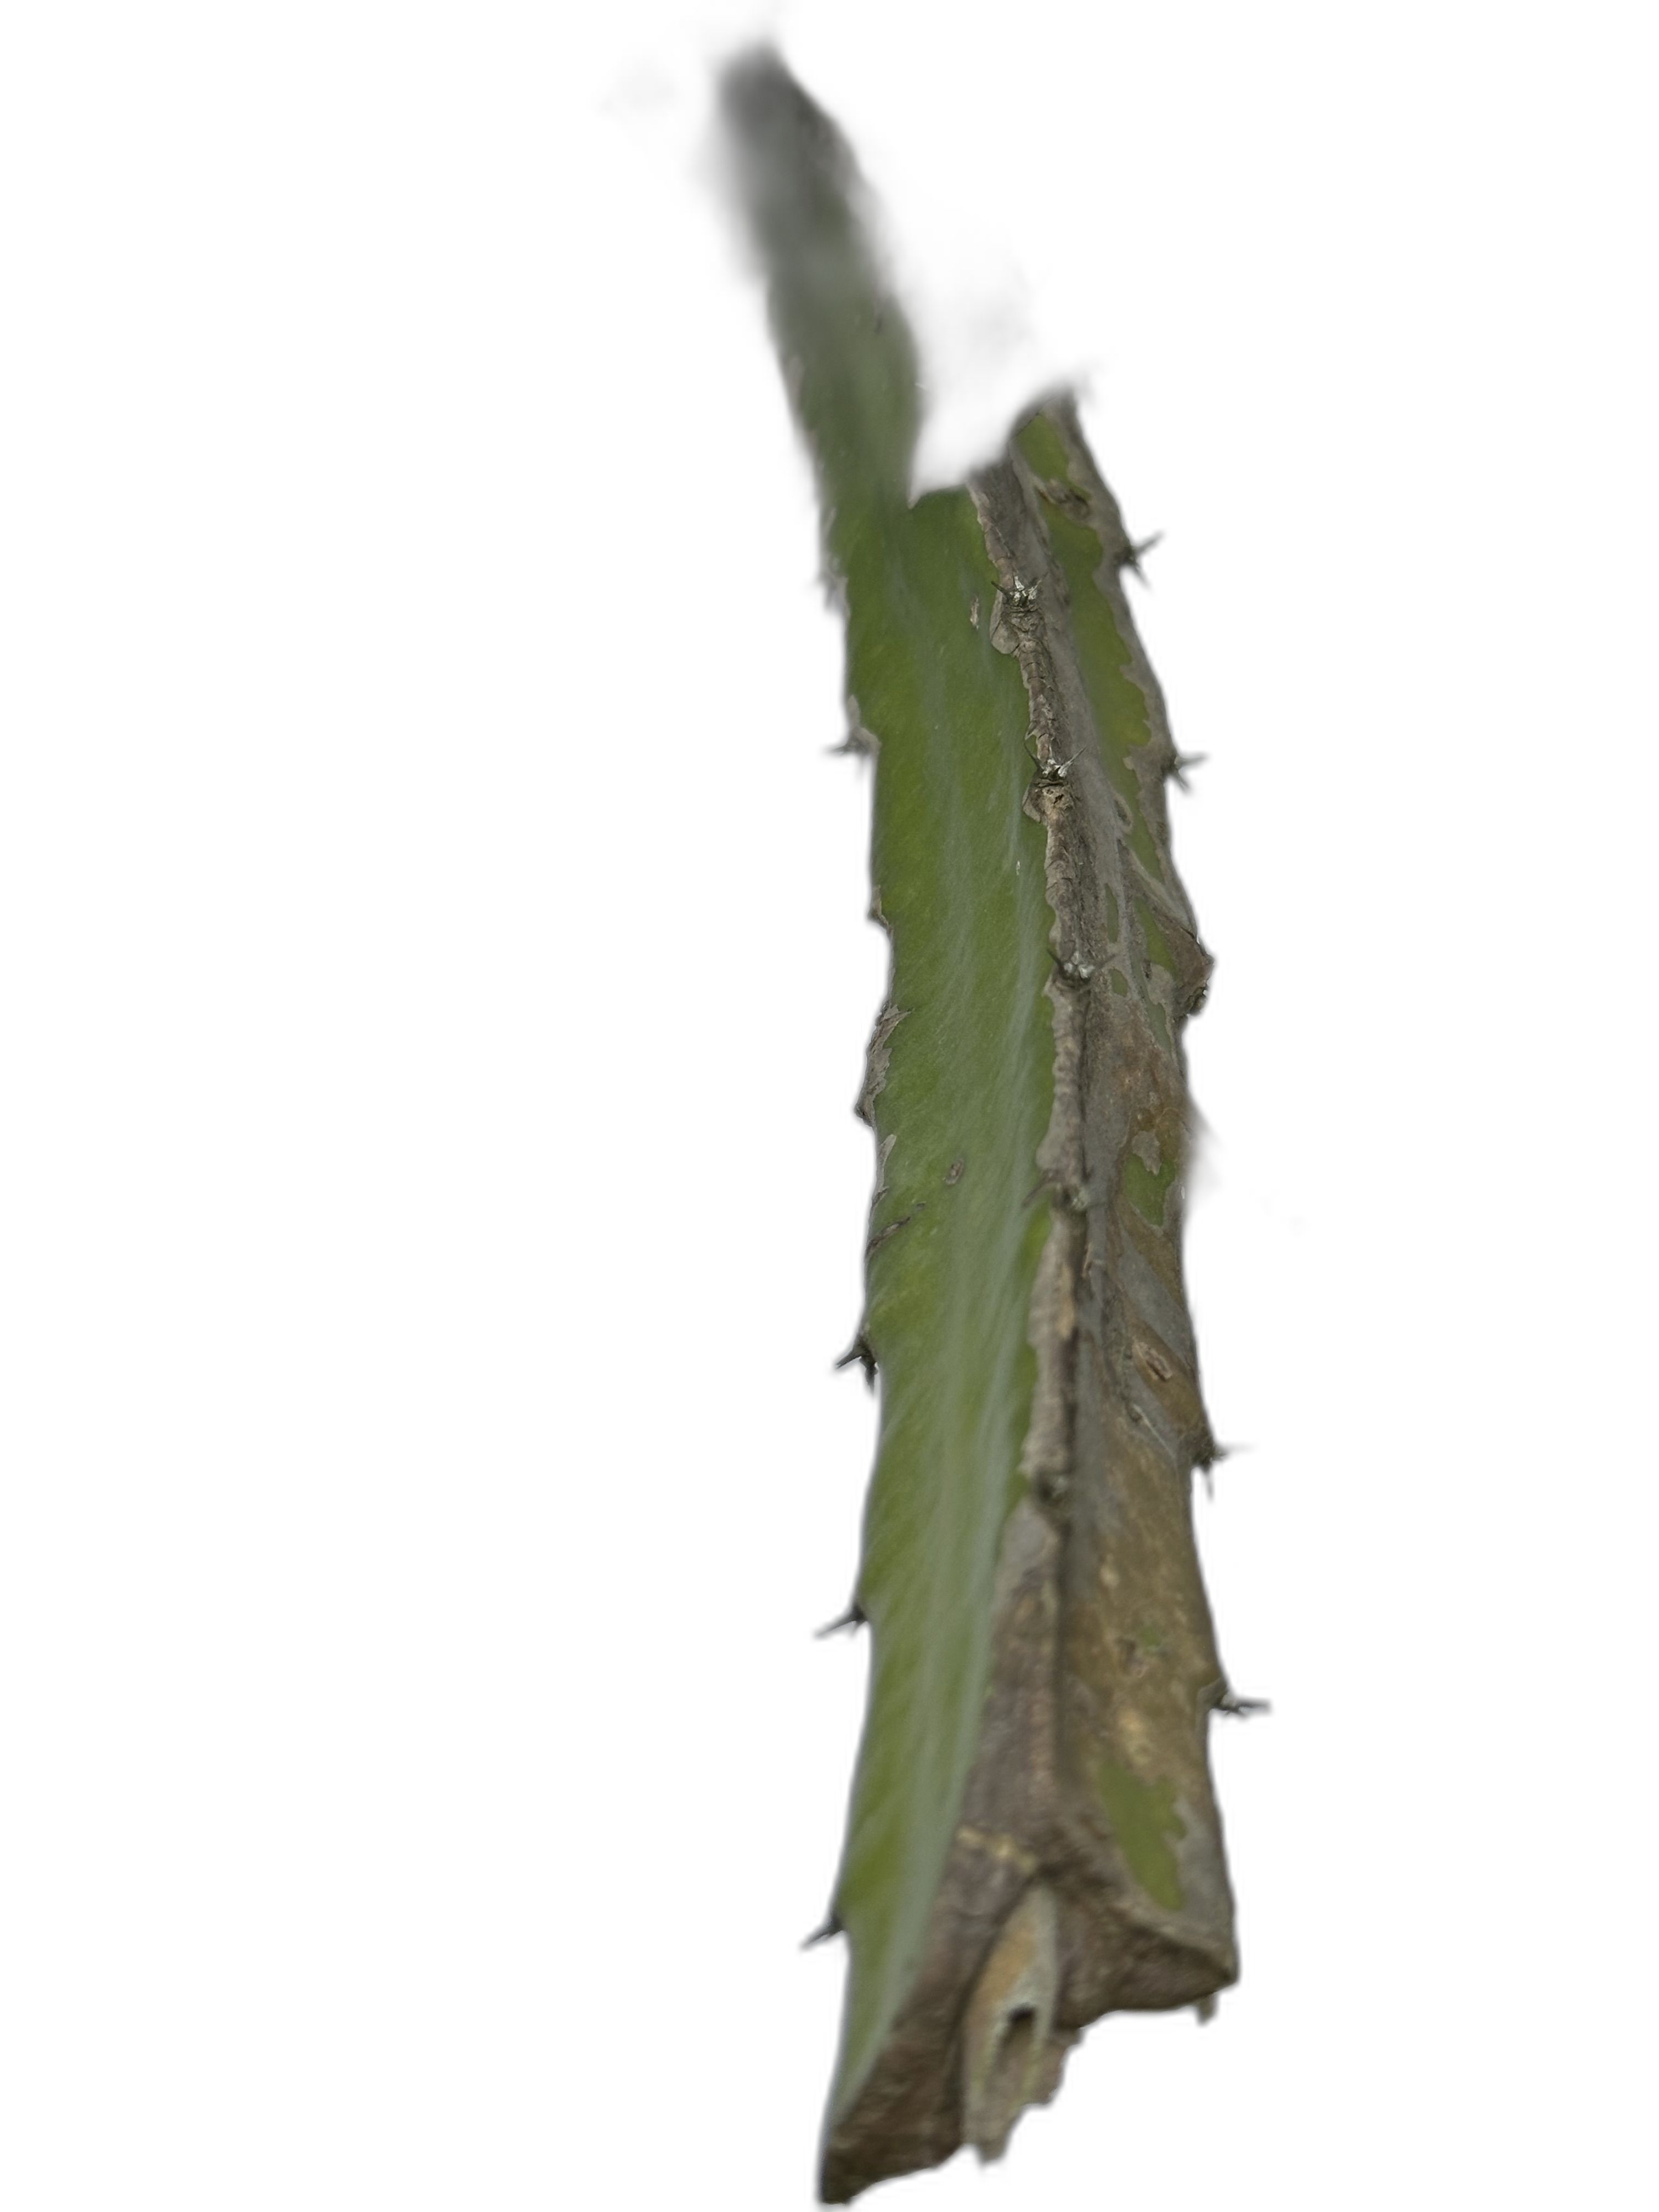
Label: Bad leaf